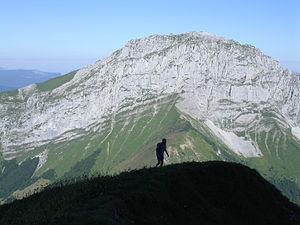
Le mont Trélod est le 4ᵉ sommet du massif des Bauges après l'Arcalod, la Sambuy et le Pécloz avec 2 181 mètres d'altitude.